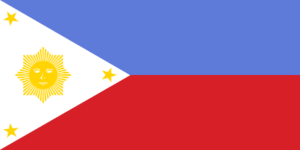
Le drapeau des Philippines est le drapeau national et le pavillon national de la République des Philippines.